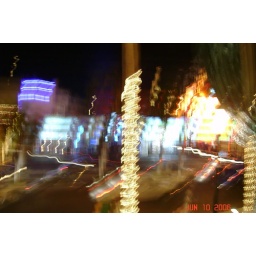
As seen from our window seat upstairs in the Hard Rock. Blurry like woah.